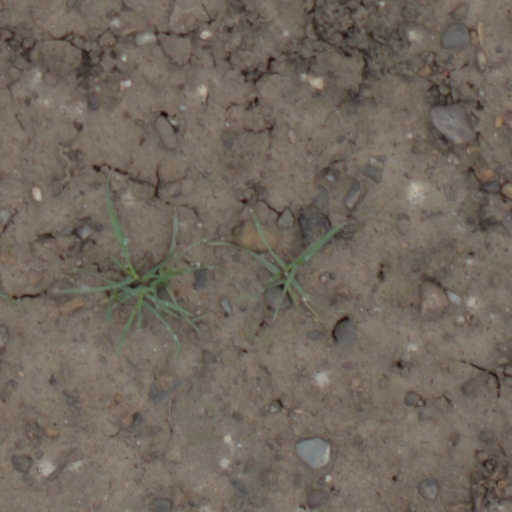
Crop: wheat